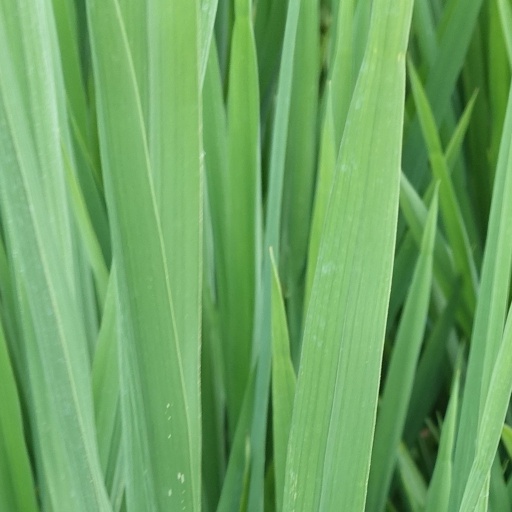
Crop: rice